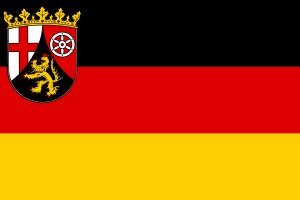
Rheinland-Pfalz' flag
Rheinland-Pfalz' flag
Rheinland-Pfalz' flag er en vandret delt trikolore i farverne sort, rødt og gult og har forbundslandets våben midt i kantonen. Våbnet viser mærkerne for ærkebispedømmet og kurfyrstedømmet Trier, et rødt kors på hvidt felt, for kurfyrstedømmet Mainz, et hvidt hjul på rødt felt, og for Kurpfalz, en gul løve på sort felt.